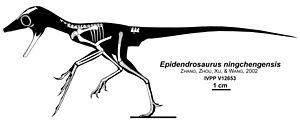
Scansoriopteryx est un genre éteint de tout petits dinosaures à plumes, de la taille d'un moineau. C'est un théropode maniraptorien aujourd'hui considéré comme un paravien basal, de la famille des scansorioptérydés à laquelle il a donné son nom. Il a vécu en Chine durant le Jurassique supérieur.